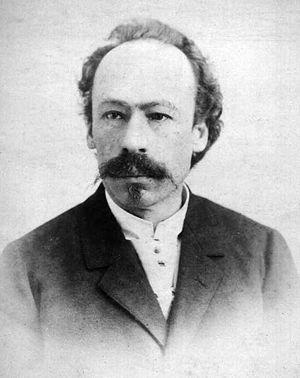
Février